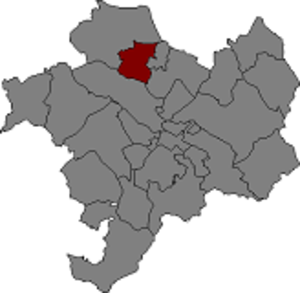
Sant Quintí de Mediona est une commune de la province de Barcelone, en Catalogne, en Espagne, de la comarque de l'Alt Penedès.